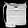
Label: Bag